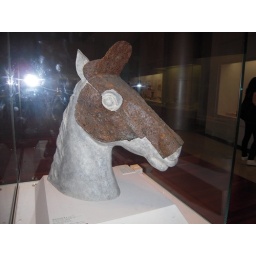
covered by iron on the face of horse